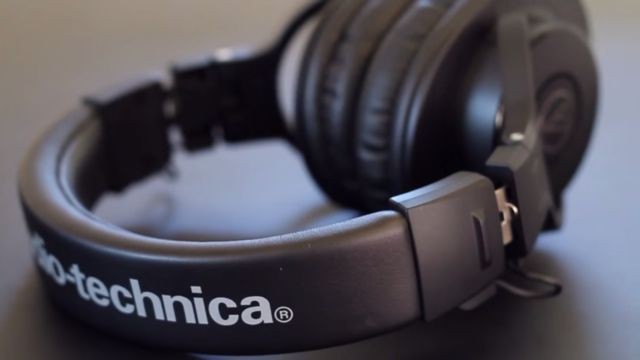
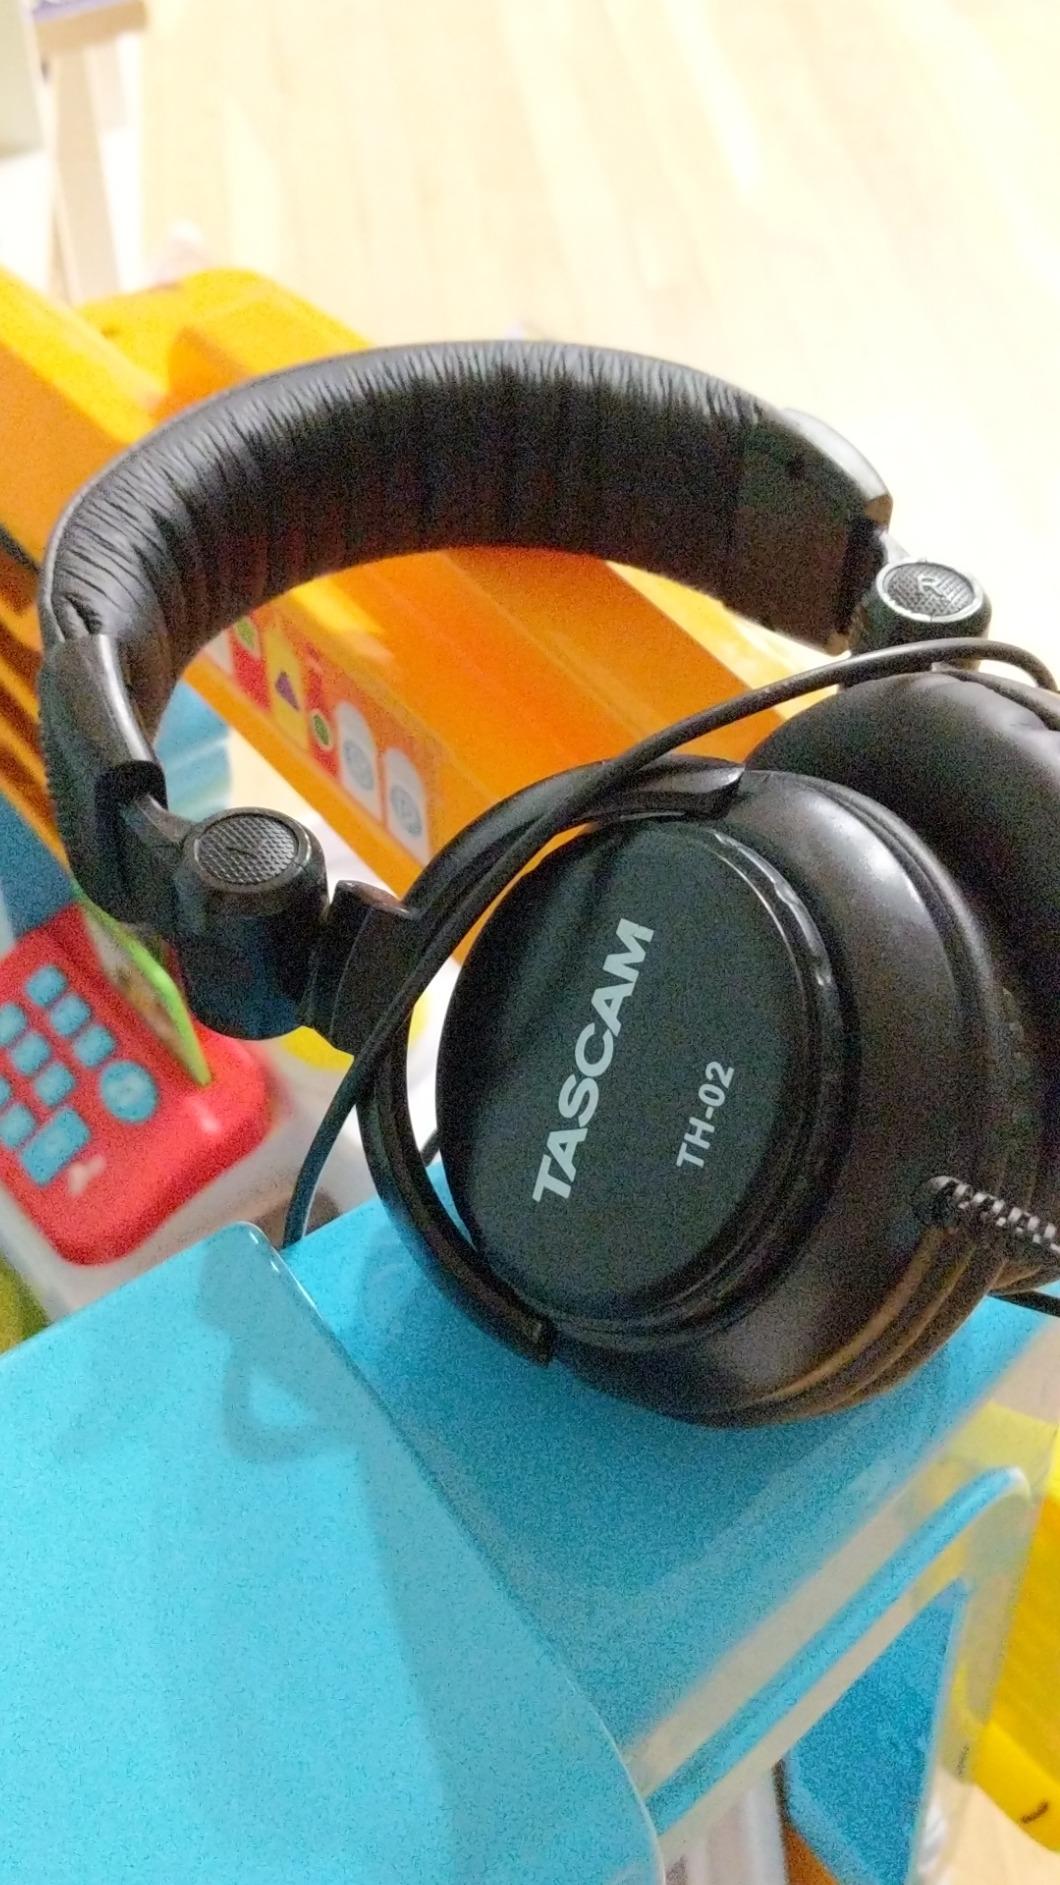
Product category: headphones
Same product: no